Jerry Lewis

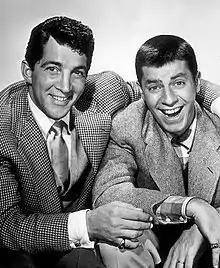
Lewis with Dean Martin in 1950

In 1945, Lewis was 19 when he met 27-year-old singer Dean Martin at the Glass Hat Club in New York City, where the two performed until they debuted at Atlantic City's 500 Club as Martin and Lewis on July 25, 1946. The duo gained attention as a double act with Martin serving as the straight man to Lewis's zany antics. The inclusion of ad-libbed improvisational segments in their planned routines added a unique quality to their act and separated them from previous comedy duos.